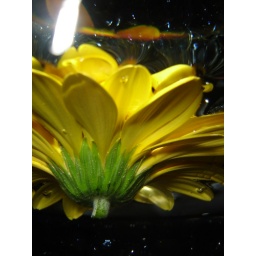
this was taken at a wedding, the flower is floating in the glass vase.